LinkNYC

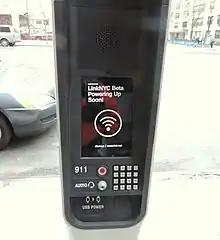
Tablet with keypad, 9-1-1 button, and headphone jack

Each Link includes two free USB charging stations for smartphones as well as a phone that allows free calls to all 50 states and to Washington, D.C. The Links allow people to make either phone calls (using the keypad and the headphone jack to the keypad's left), or video calls (using the tablet). Vonage provides this free domestic phone call service as well as the ability to make international calls using calling cards. The Links feature a red 9-1-1 call button between the tablet and the headphone jack, and they can be used to call the information helpline 3-1-1.